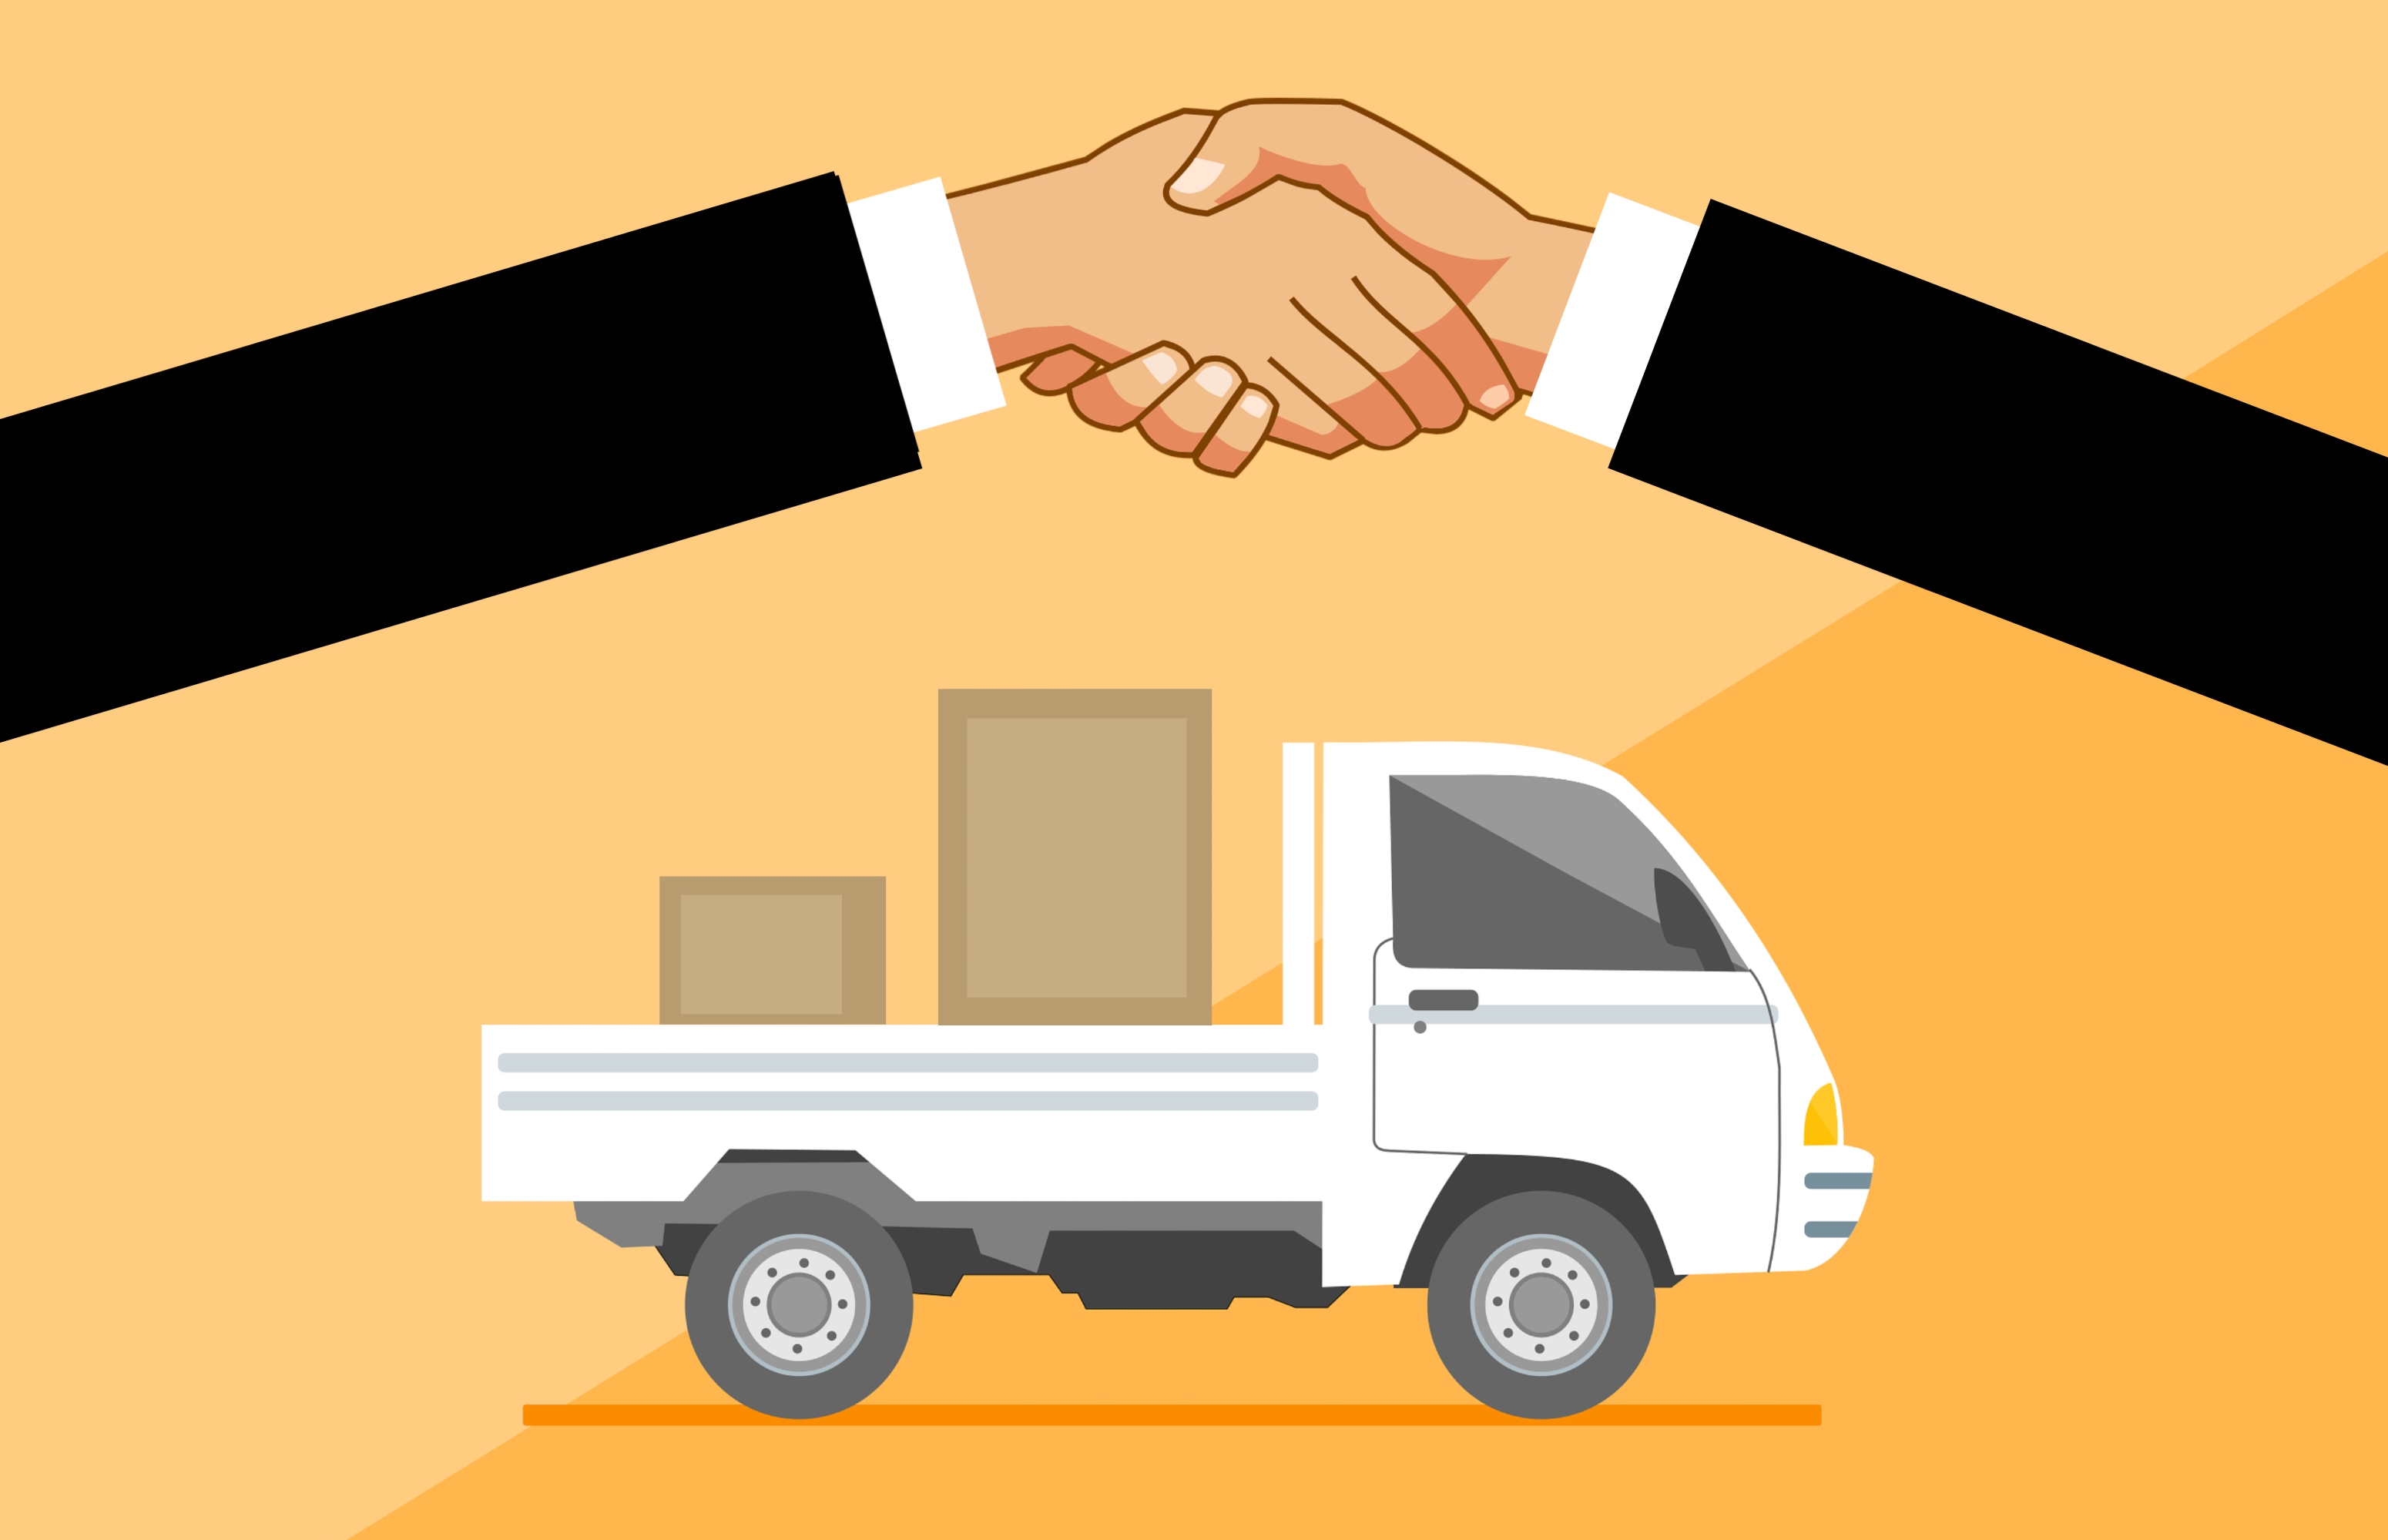
delivery, truck, handshake, concept, service, van, commercial, goods, warehouse, logistic, package, car, shipping, box, retail, business, commerce, shipment, transport, deliver, order, cartoon, motor vehicle, vehicle, mode of transport, commercial vehicle, automotive design, illustration, gesture, pickup truck, package delivery, light commercial vehicle